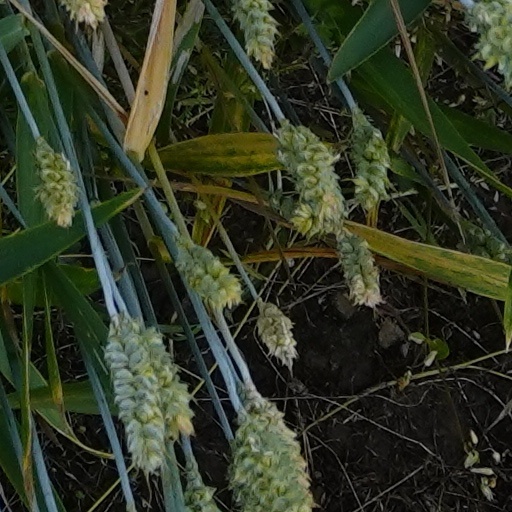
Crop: wheat